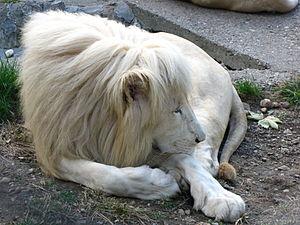
Le zoo de Belgrade est le zoo de Belgrade, la capitale de la Serbie. Il est situé dans le parc de Kalemgdan, dans la municipalité de Stari grad, en plein centre ville. Il a été créé en 1936.